HMS Oakley (L98)

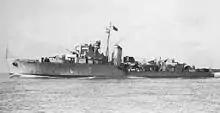
"Gneisenau" before rebuild with new armament

In May 1956, "Oakley" was one of seven frigates selected for transfer to the new West German Navy for use as training ships, with the seven ships ("Oakley", two Type II Hunts and four "Black Swan" class) being designated as Type 138 frigates by West Germany despite their dissimilar nature. "Oakley" was purchased by Germany on 11 November 1957, and refitted at Harland and Wolff at their Liverpool yard before being taken over on 2 October 1958. She was re-commissioned as "Gneisenau" (with the Pennant number F212) at Bremerhaven on 18 October 1958, serving as part of the Naval Gunnery School along with "Scharnhorst" (ex-). Early changes included fitting with stabilisers, radar and a cowl funnel, with close-in anti-aircraft armament changing to two 40 mm Bofors guns. "Gneiseneau" was further modified in 1961, with anti-submarine armament being removed and the main gun armament being reduced by the removal of a 4-inch mount.